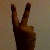
The image shows a hand gesture representing the number 2 in Indian Sign Language.